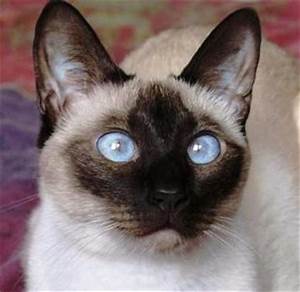
Label: gatto